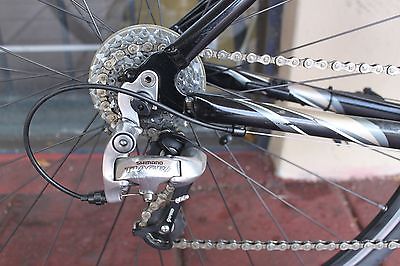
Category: bicycle